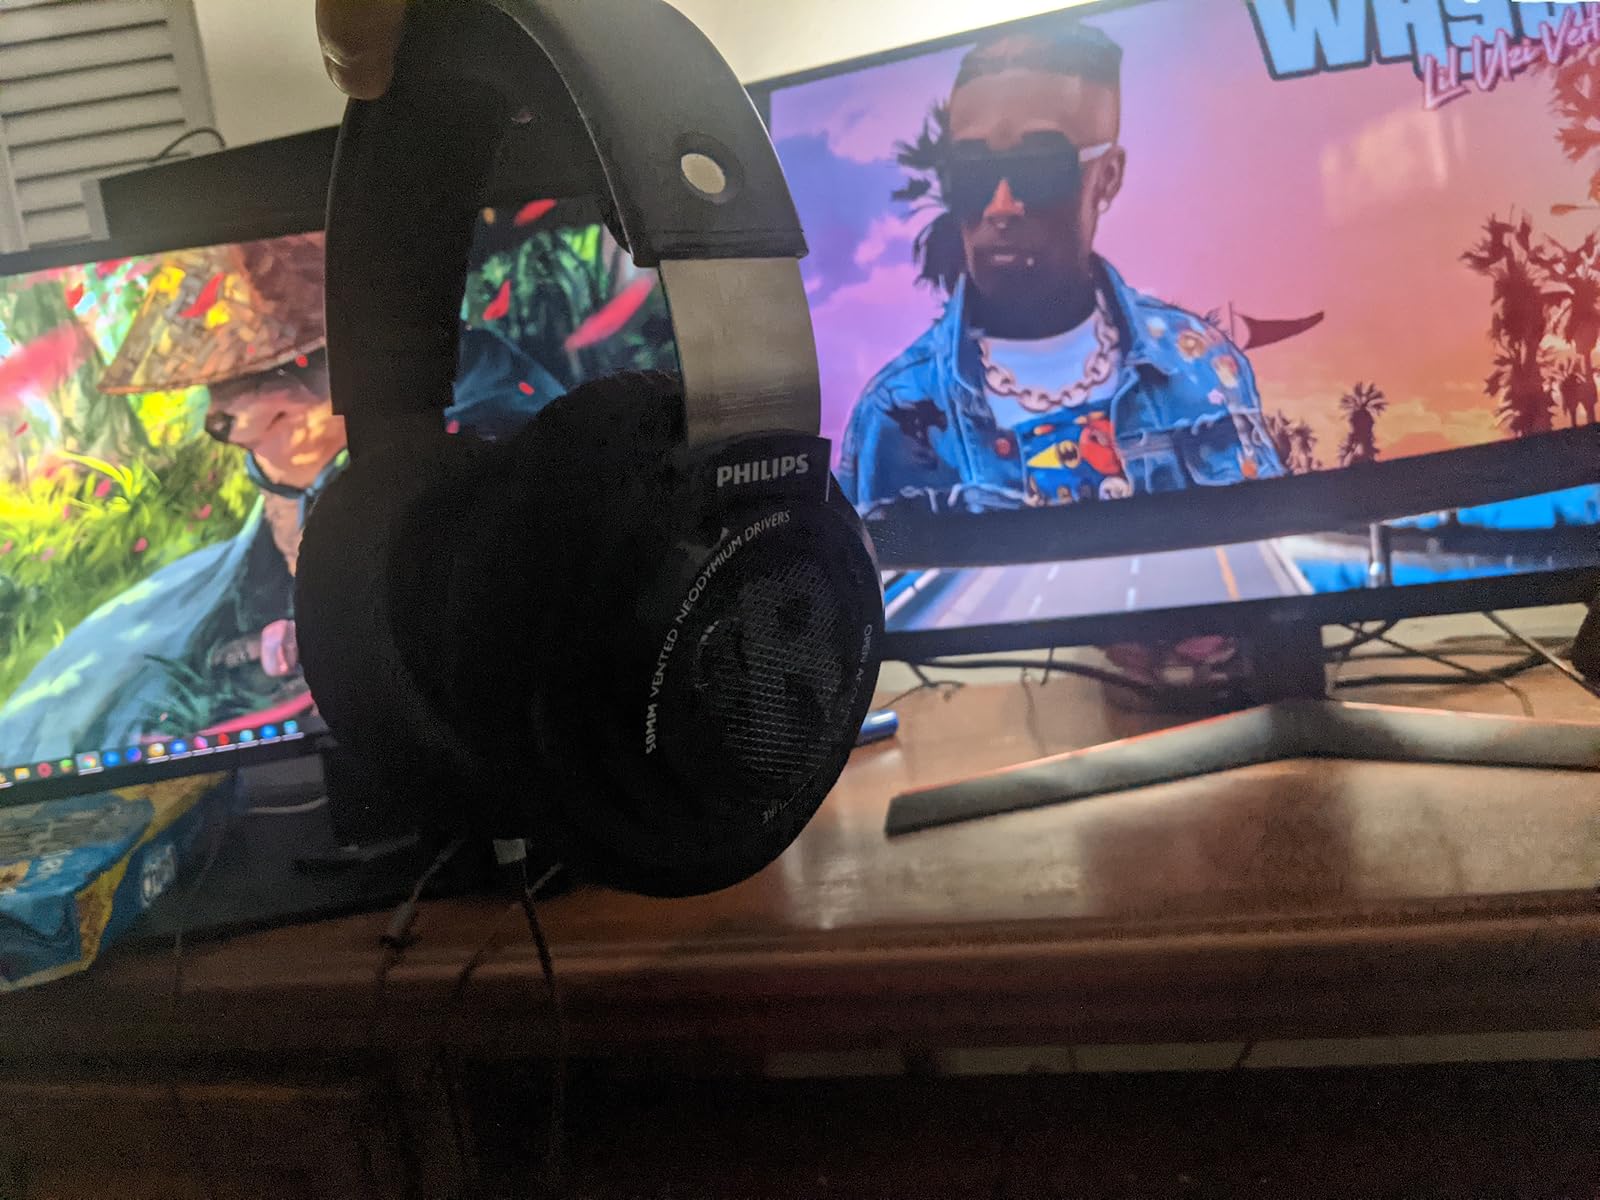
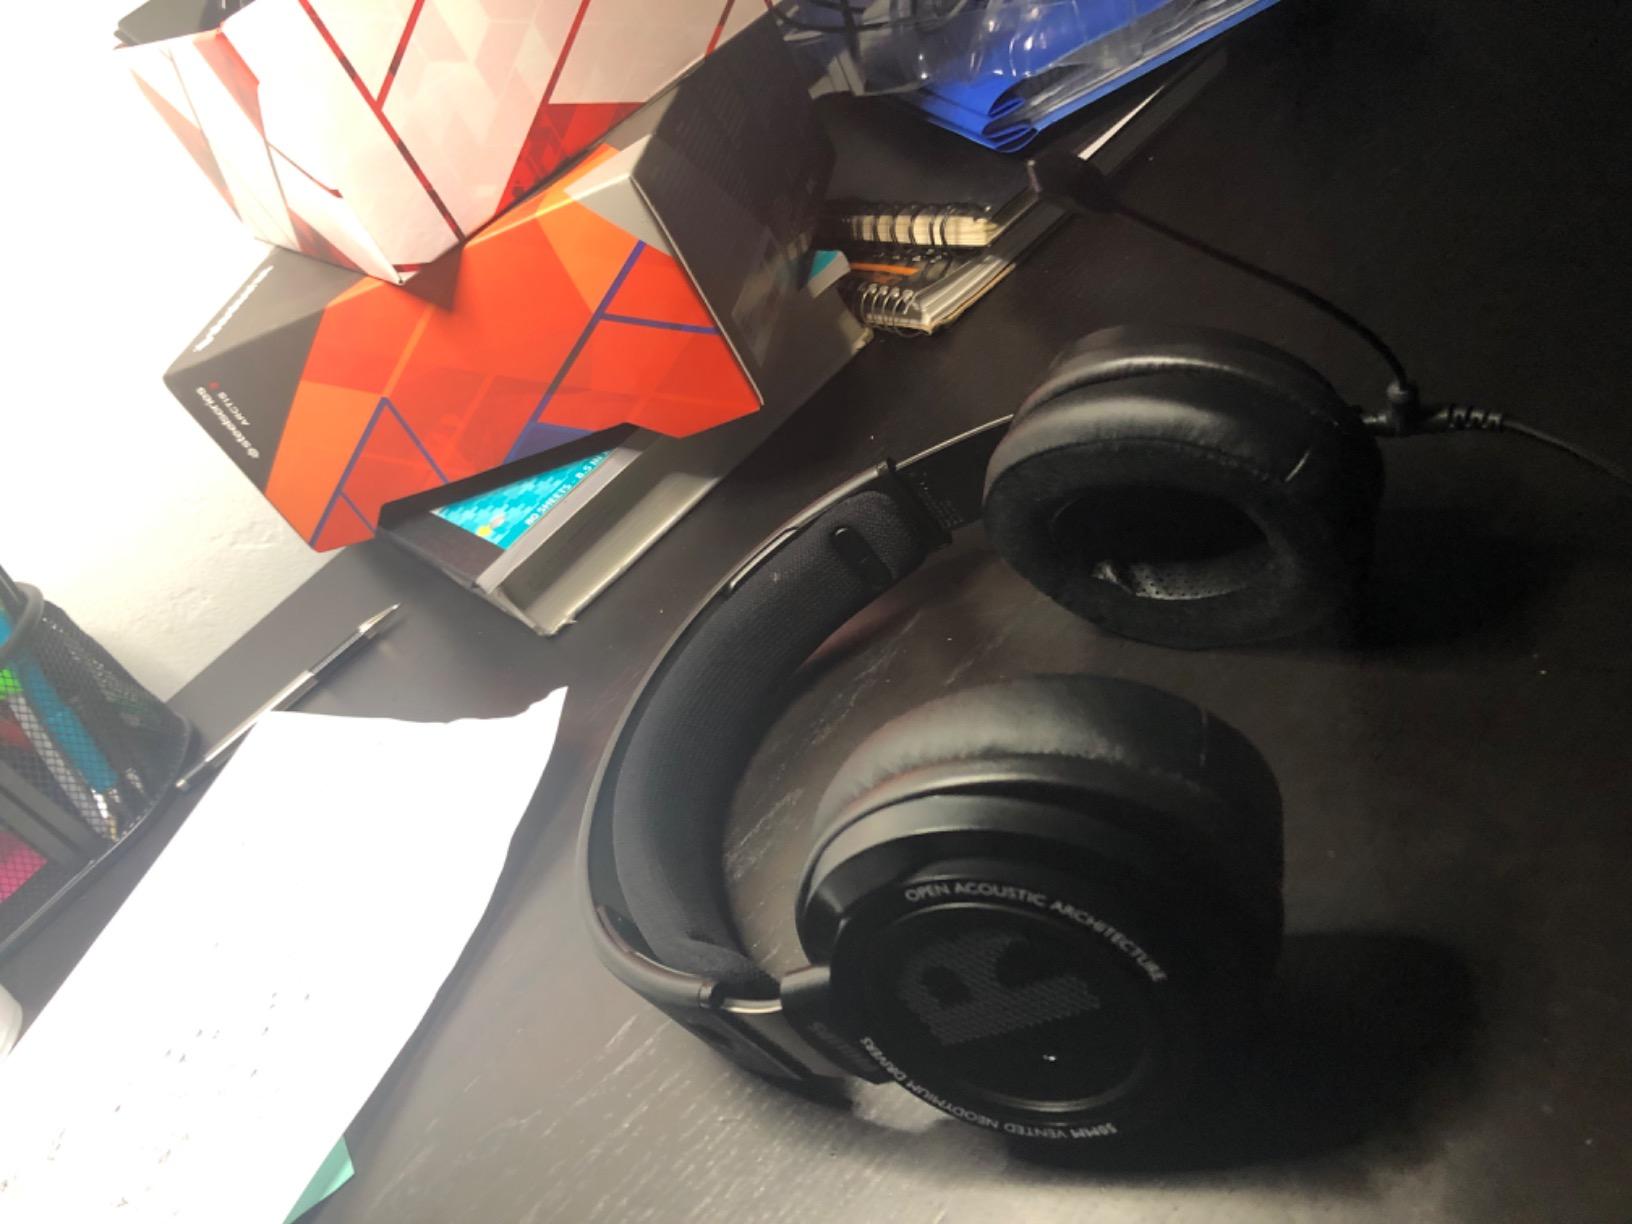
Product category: headphones
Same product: yes